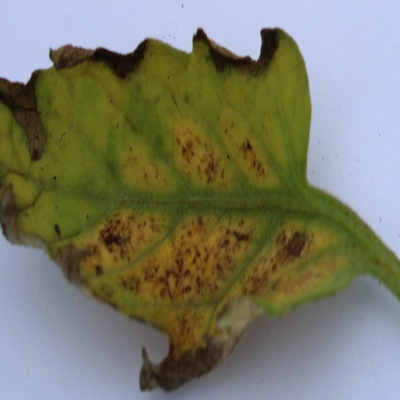
Crop: Tomato
Condition: leaf blight